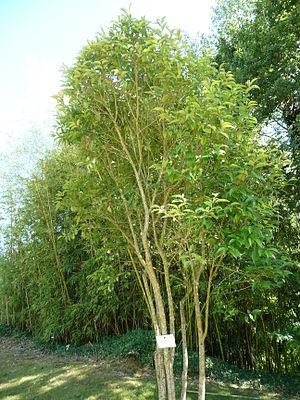
Ligustrum japonicum (Troène du Japon) - Jardin des Olfacties - Coëx - Vendée - France